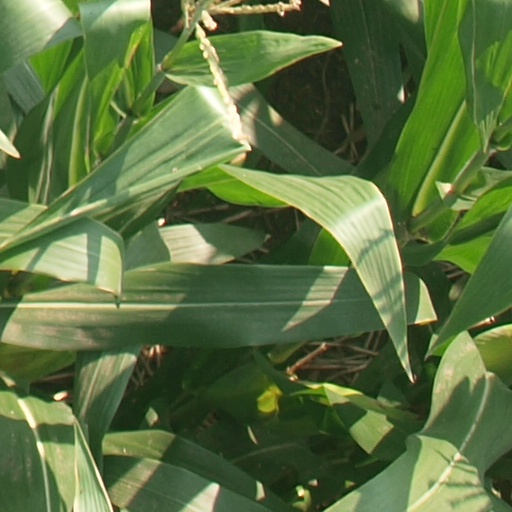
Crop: maize; corn